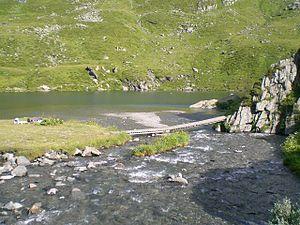
Lac du Lou - arrivée du torrent du Lou avec la passerelle piéton pour le tour du Lac
Le Lac du Lou est un lac d'altitude en Savoie, sur la commune de Saint-Martin-de-Belleville, traversé par le torrent du Lou, un affluent du doron de Belleville.